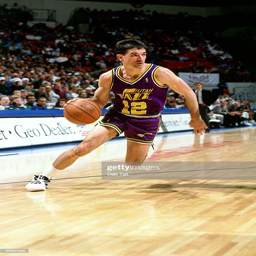
# drives to the basket against sports team during a game .